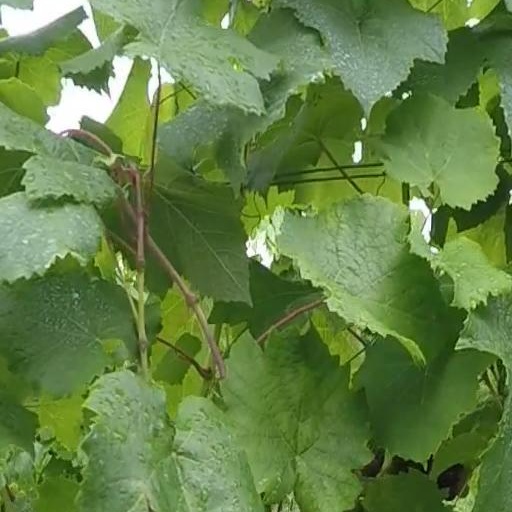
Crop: grape